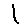
Label: 1